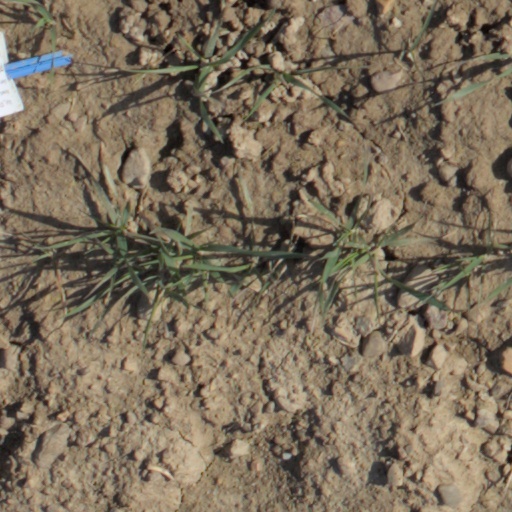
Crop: wheat